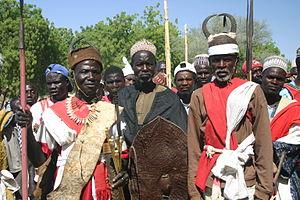
guerriers podoko (Mora)
La région de l'Extrême-Nord est l'une des dix régions du Cameroun et la plus peuplée, située dans le nord du pays et frontalière du Tchad et du Nigéria. Son chef-lieu est la ville de Maroua.
Mora est une commune du Cameroun située dans la région de l'Extrême-Nord et le département du Mayo-Sava, à proximité de la frontière avec le Nigeria. La ville de Mora est à la fois le siège de la commune et le chef-lieu du département.
Les Podoko sont un peuple qui habite l'extrême-Nord du Cameroun dans la région de Mora.